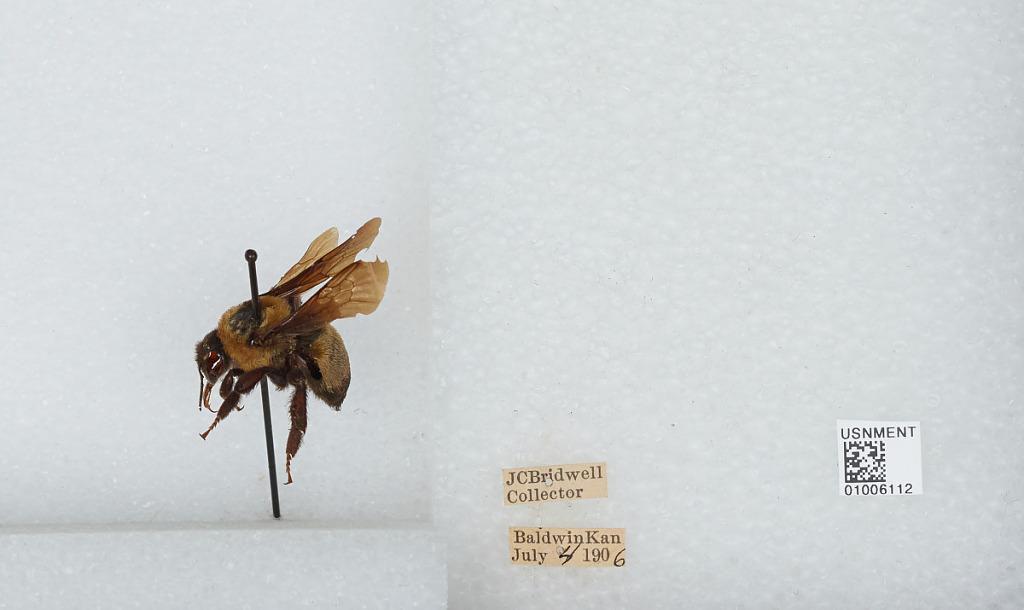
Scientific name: Bombus (Fraternobombus) fraternus (Smith)
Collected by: J. Bridwell
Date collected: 1906-7-4
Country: United States
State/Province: Kansas
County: Douglas
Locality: Baldwin
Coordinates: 38.7775, -95.1875